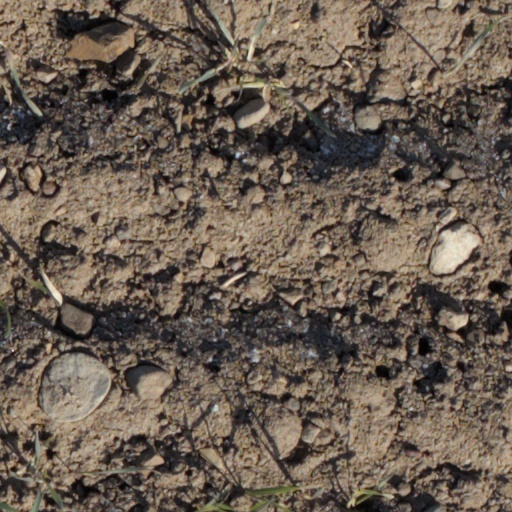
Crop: wheat